Kenomagnathus

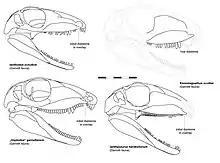
Skull reconstruction of "Kenomagnathus" (top right) compared to other Garnett "haptodontines"

Among close relatives, "Kenomagnathus" can be distinguished by its tall snout, judging by the maxilla and especially the lacrimal. The projection at the front of the lacrimal would have formed a large part of the rear border of the bony nostrils. In ""H." garnettensis", the lacrimal still contributed to the border, but with a narrow projection. From below, the upward projection at the front of the maxilla would also have contributed to the border of the nostrils, but the angle of this projection differed from ""H." garnettensis". The height of the lacrimal, which bordered the front of the eye socket, also implies that "Kenomagnathus" had large eyes.